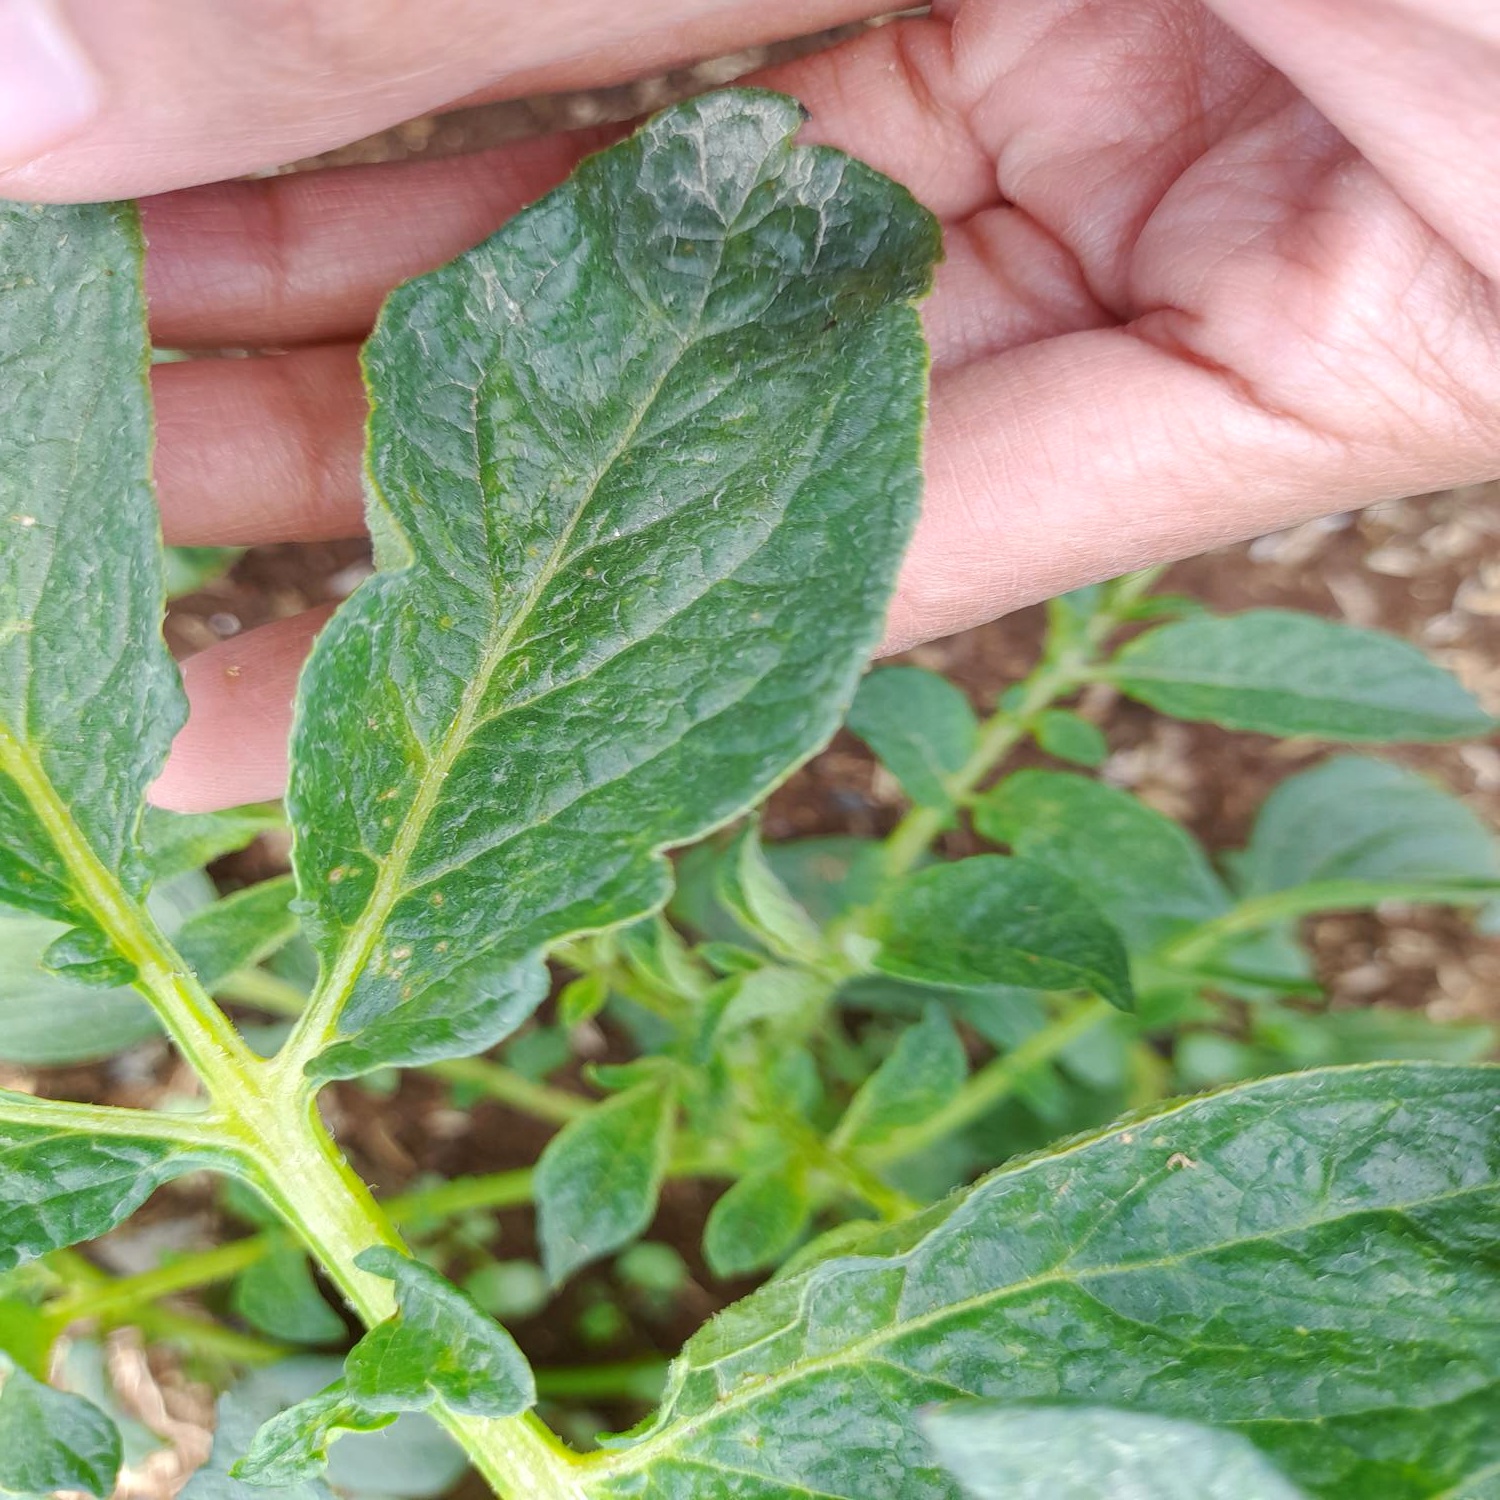
Etiqueta: Virus